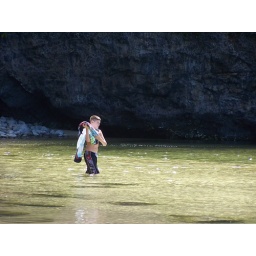
Kid goofing around with water and towel